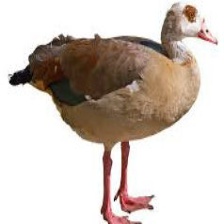
Species: EGYPTIAN GOOSE
Scientific name: ALOPOCHEN AEGYPTIACA
ImageNet parent category: goose